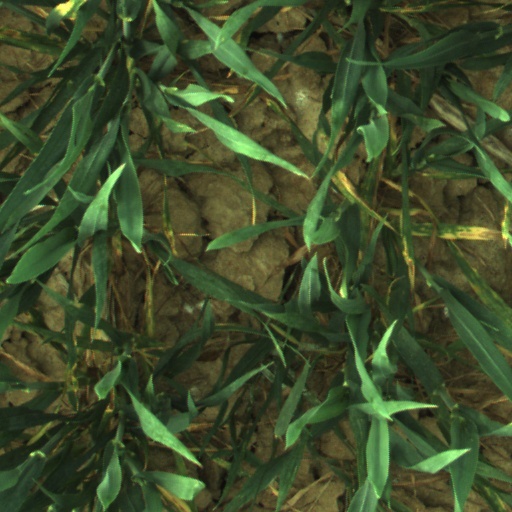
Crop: wheat